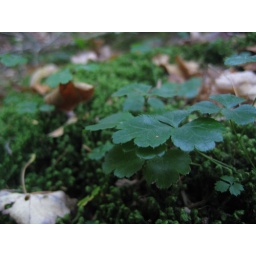
in the forest of the white mountains, NH.